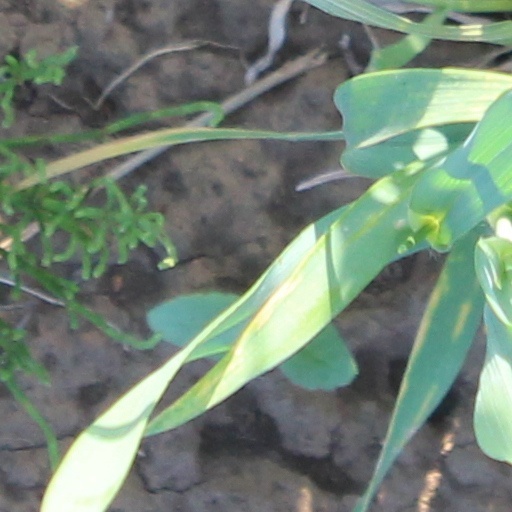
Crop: wheat